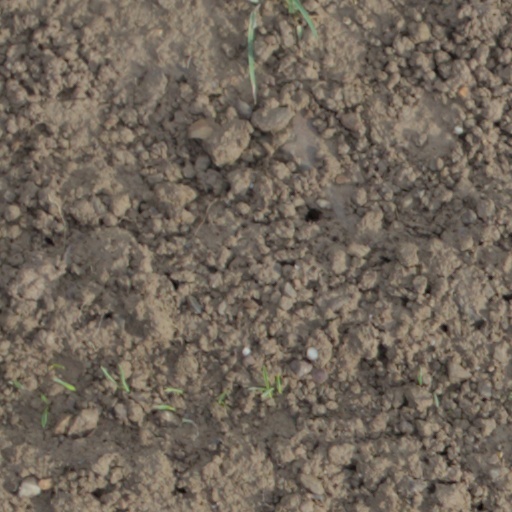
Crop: wheat